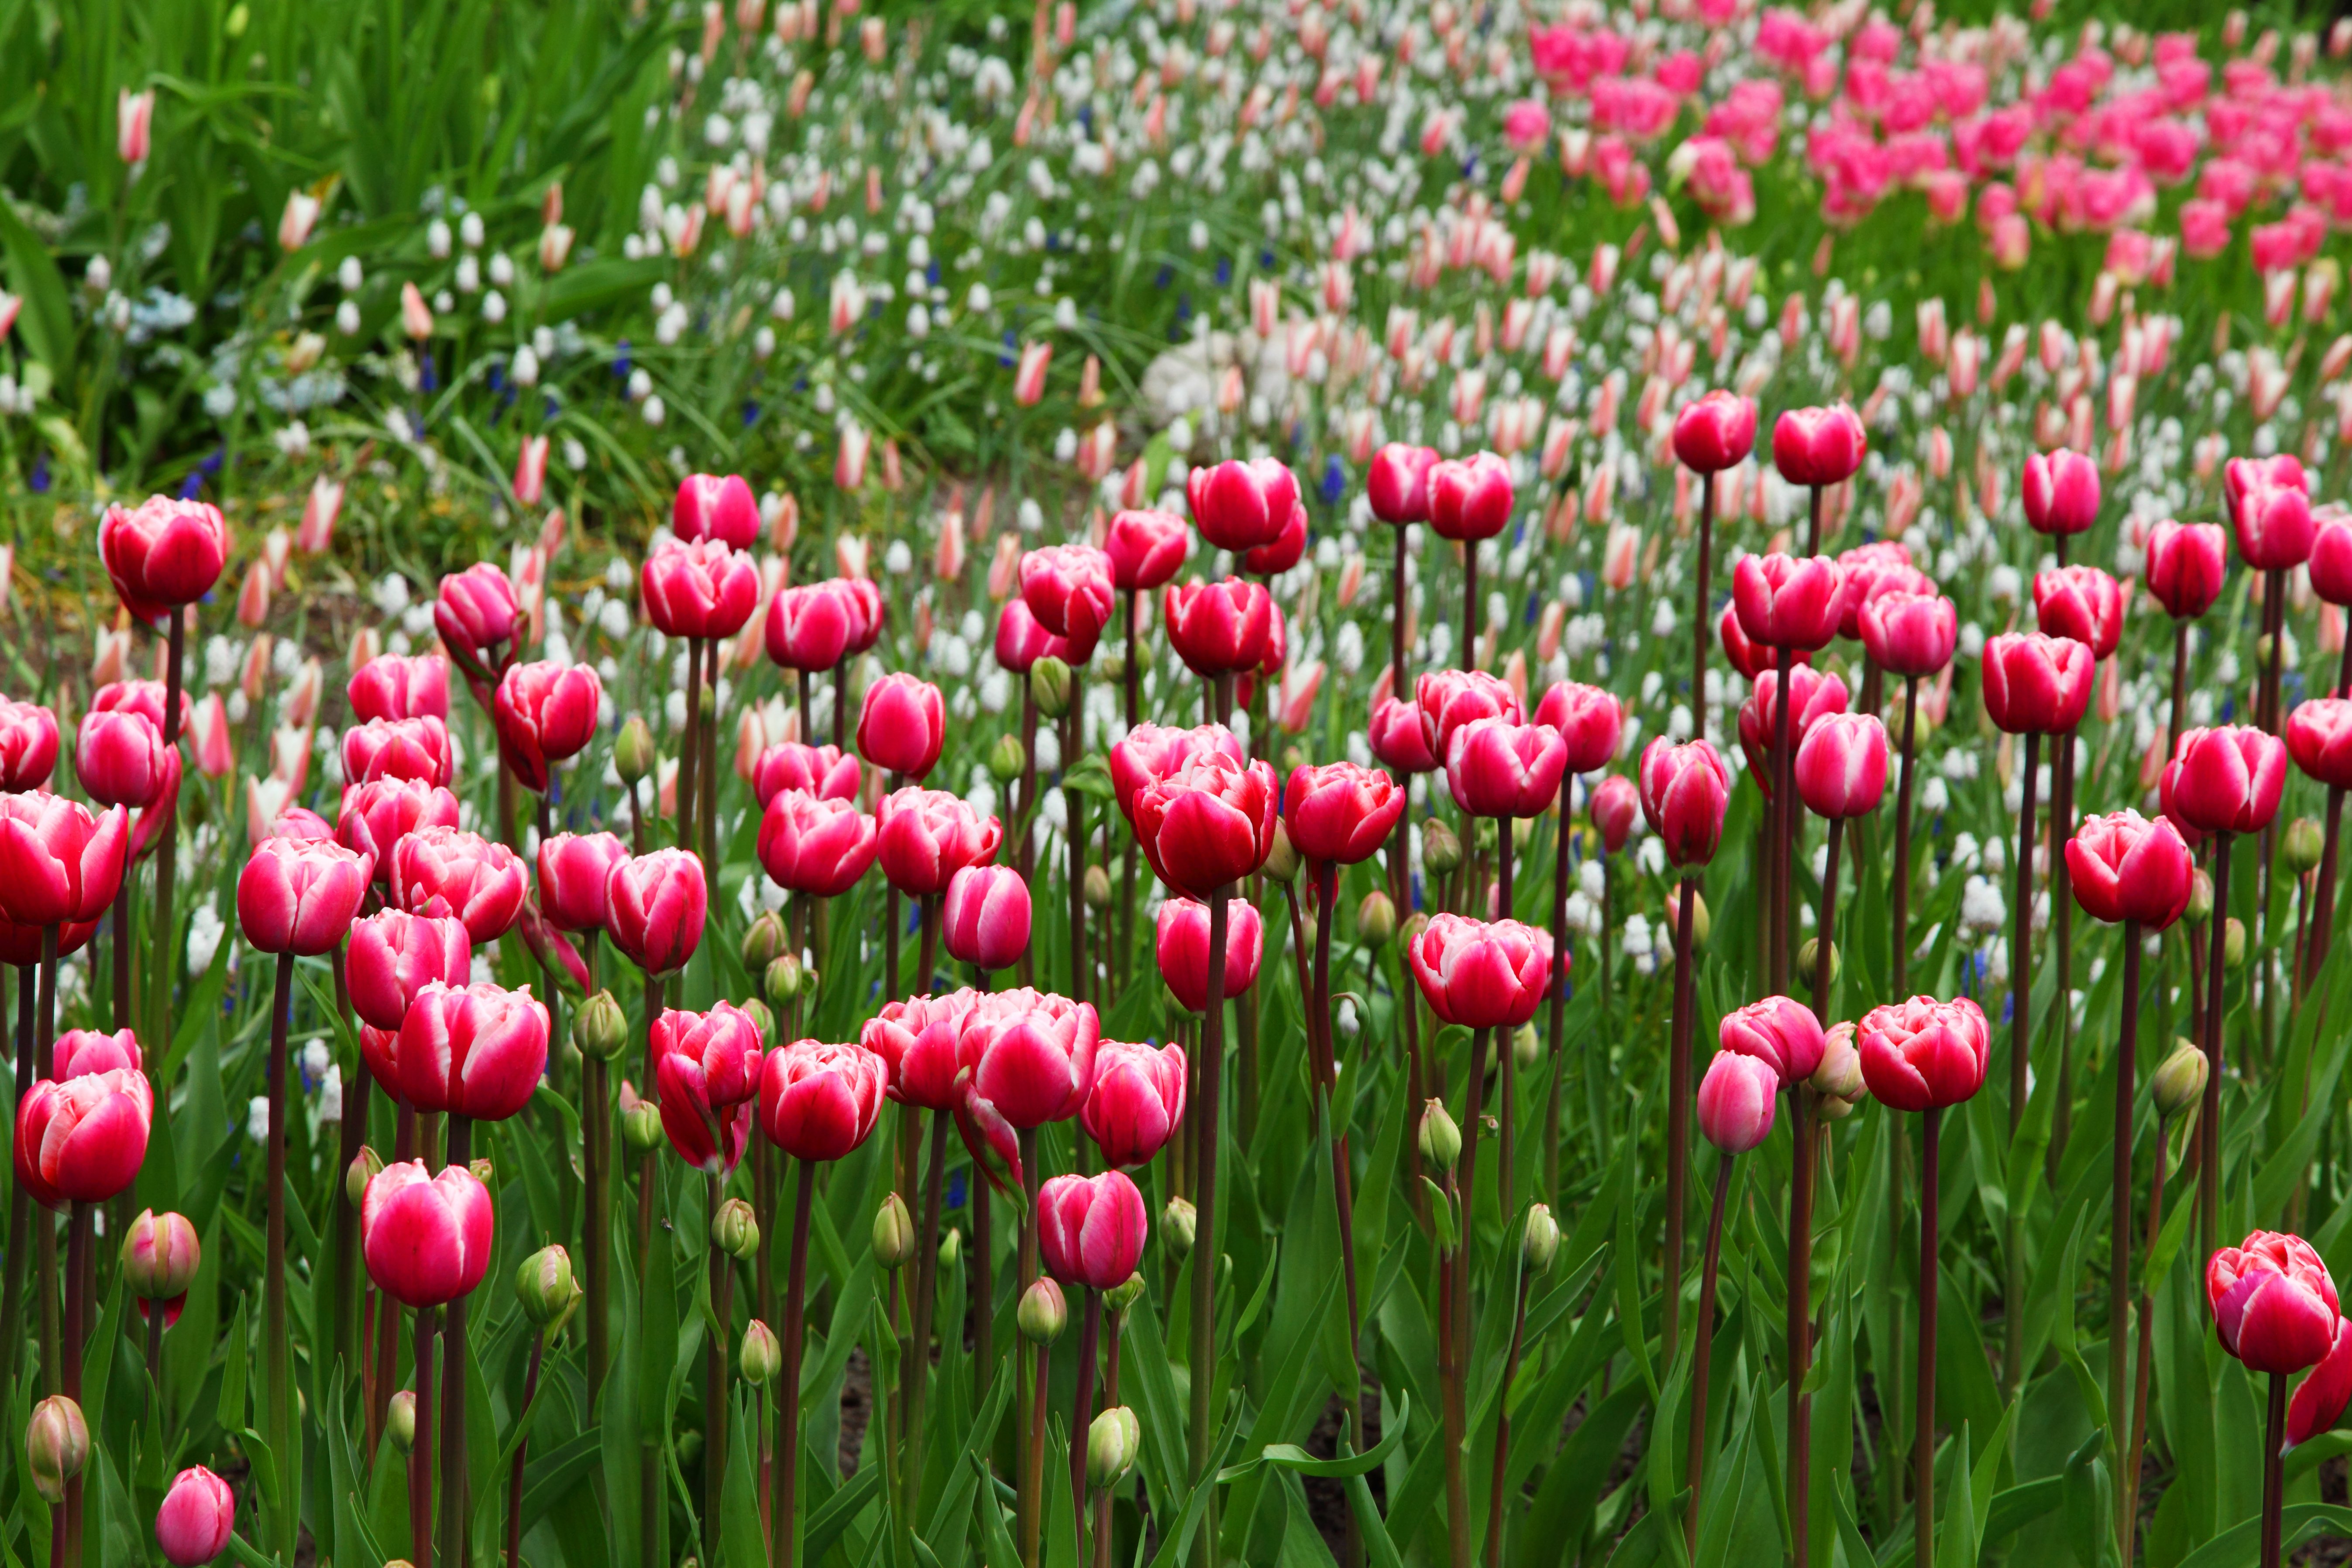
nature, blossom, plant, field, flower, petal, bloom, tulip, spring, fresh, botany, garden, pink, flora, flowers, holland, netherlands, beautiful, tulips, vibrant, flowering plant, lily family, land plant